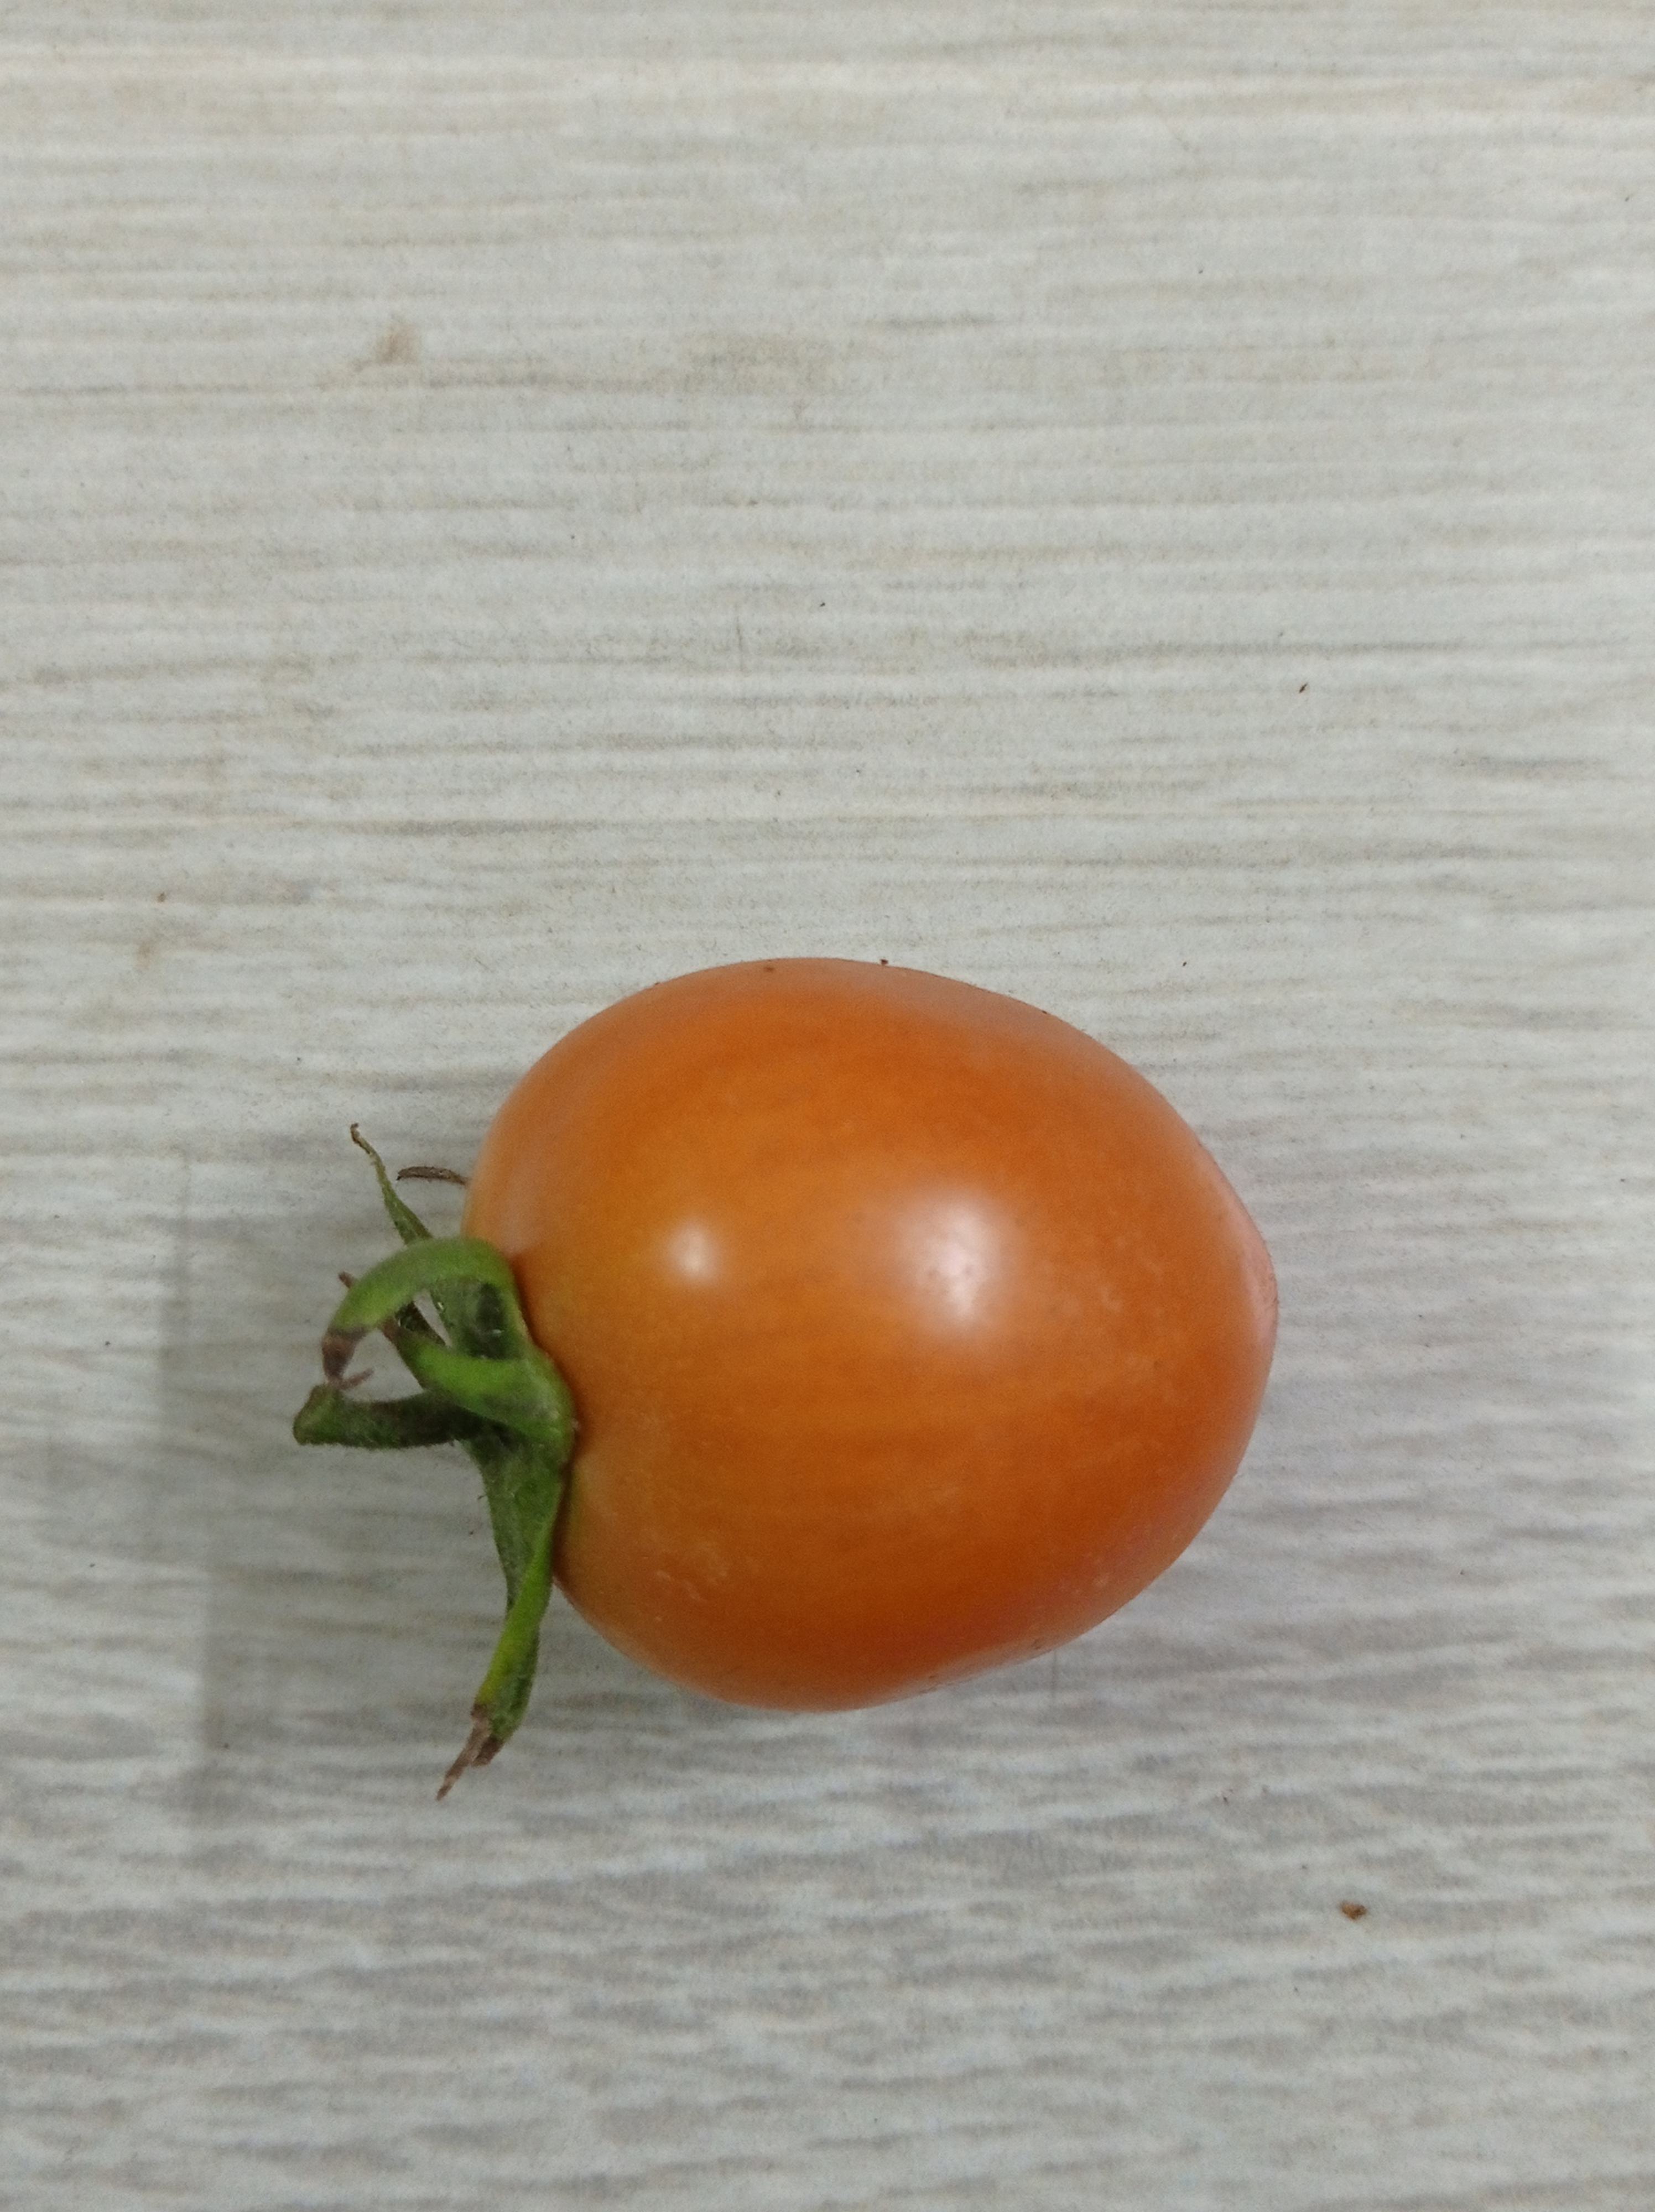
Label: Fresh